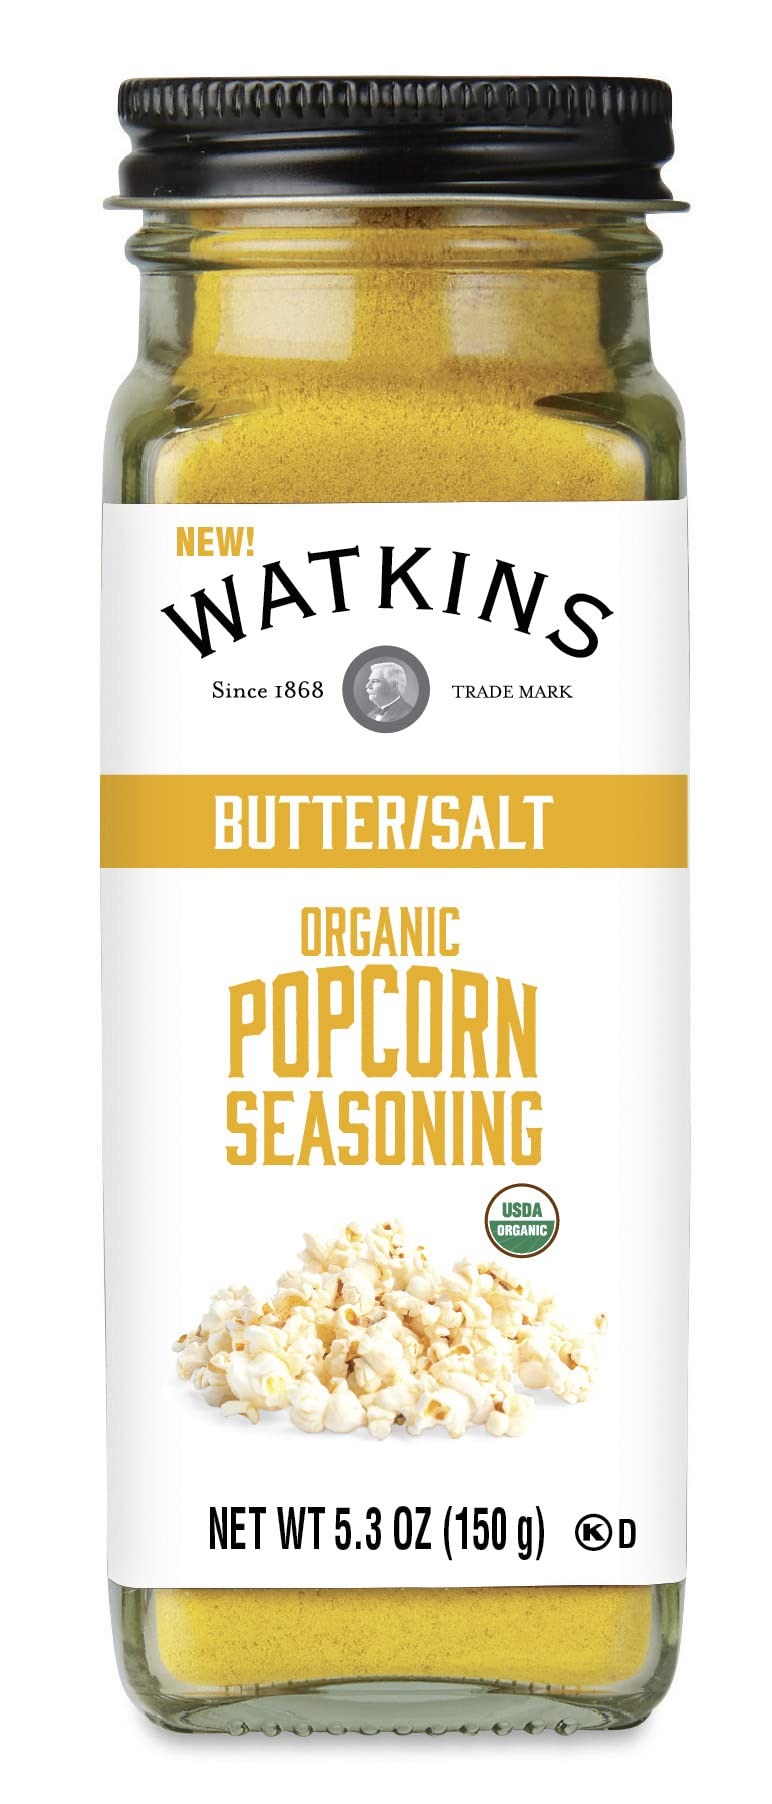
Item Name: Watkins Gourmet Organic Butter and Salt Popcorn Seasoning, 5.3 oz
Bullet Point 1: Bring a new layer of taste to plain popcorn
Bullet Point 2: Made with the highest quality organic ingredients
Bullet Point 3: Superior quality, gourmet spices and herbs
Bullet Point 4: Kosher and USDA Certified Organic
Bullet Point 5: Make movie night a big hit with this flavorful butter/salt seasoning mix
Value: 5.3
Unit: Ounce

Price: 8.49